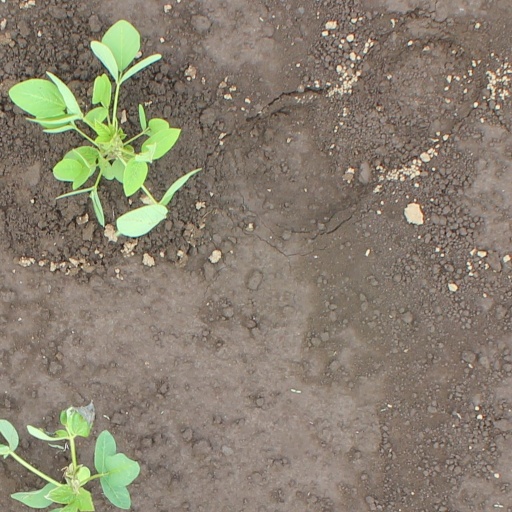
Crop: soybean